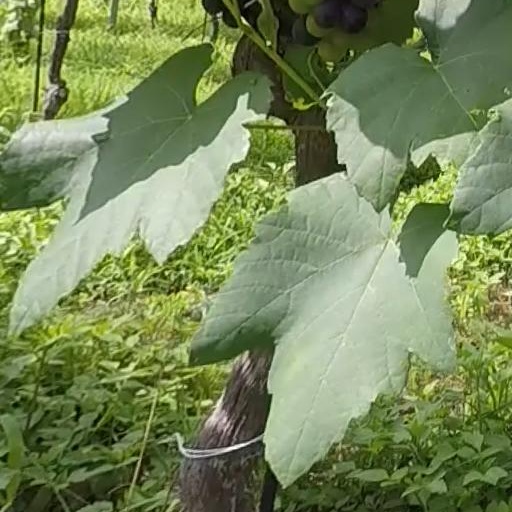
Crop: grape